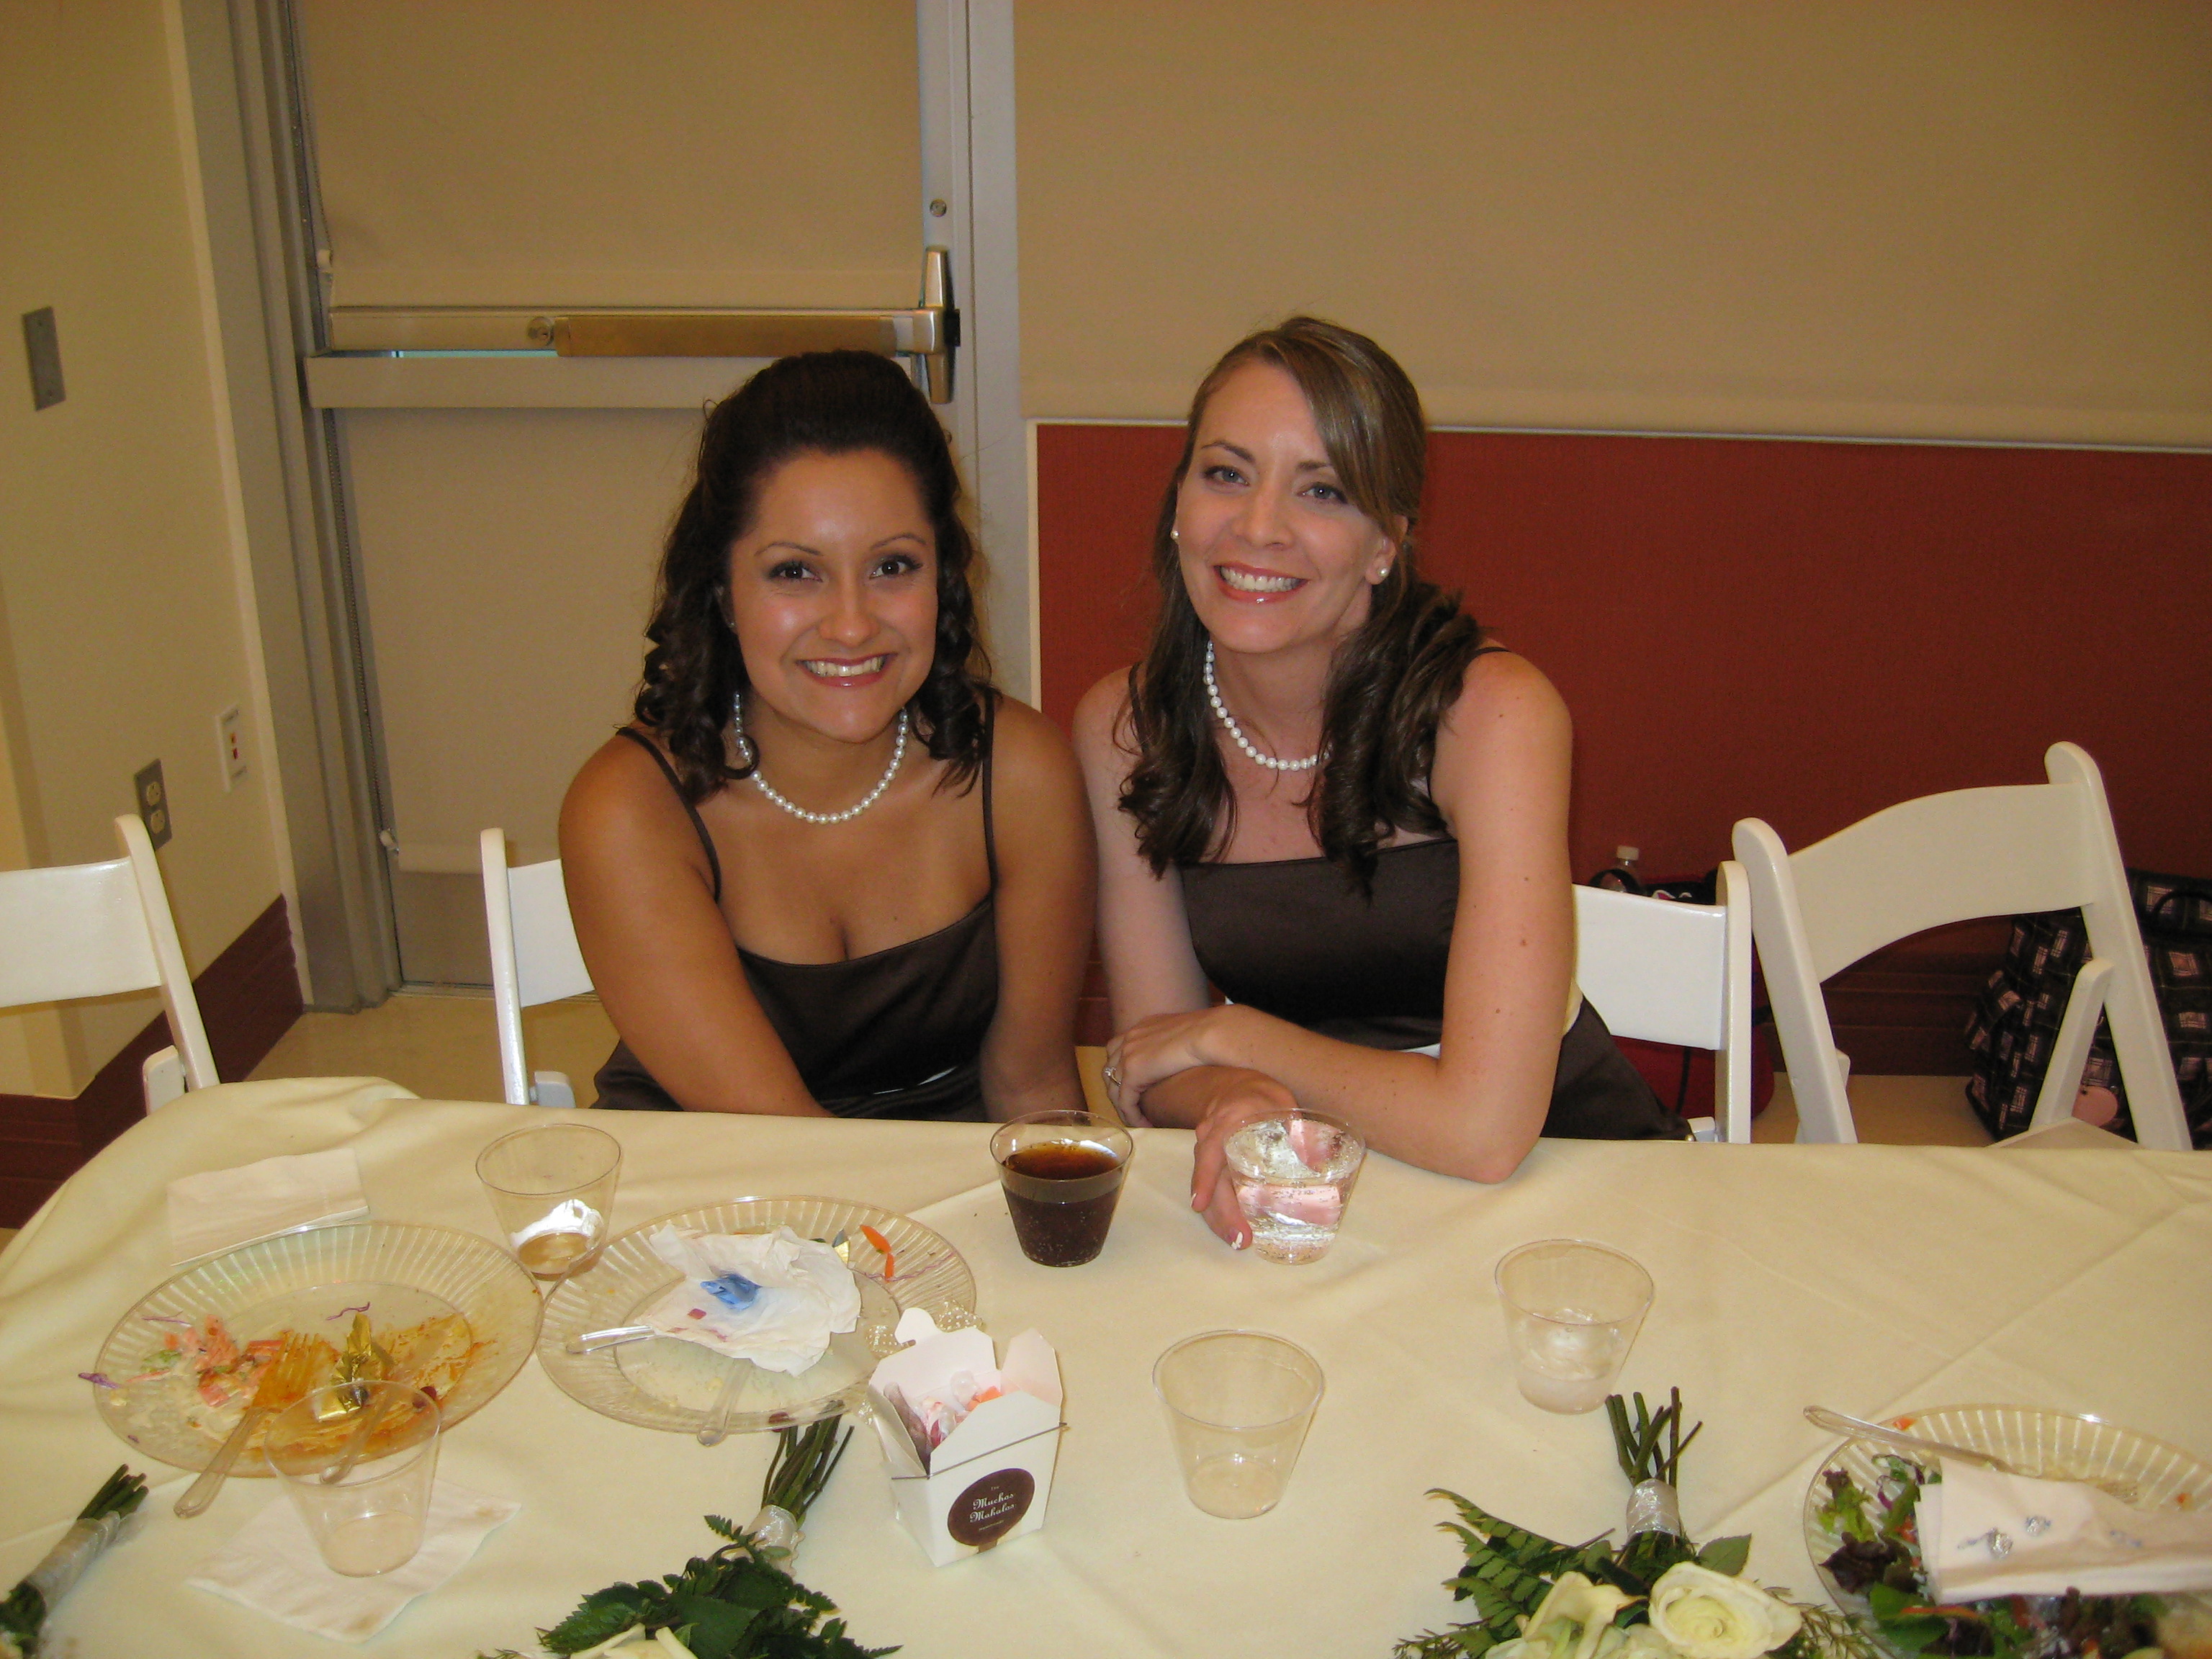
people, meal, wedding, bride, groom, lunch, cake, ceremony, creativecommons, dinner, party, reception, banquet, weddings, supper